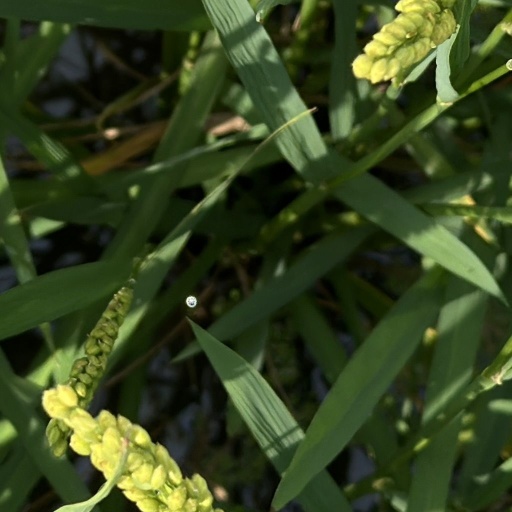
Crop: rice